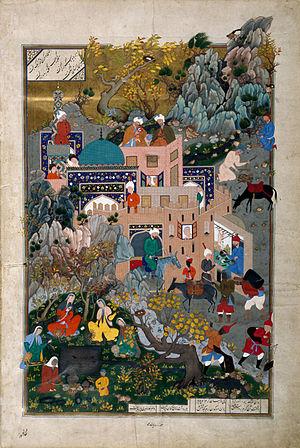
Doust Mohammad, dont les dates de naissance et de mort sont inconnues, est un miniaturiste, enlumineur et calligraphe persan du XVIᵉ siècle.